Cát Bà National Park

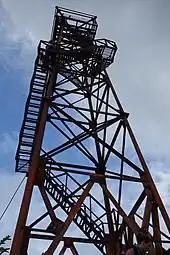
Tower in Cát Bà National Park

Cát Bà National Park is situated off the north-east shore of Viet-nam and covers most of Cát Bà island; the park headquarters are at Trung Trang. The island is mainly limestone with alternating narrow valleys running north-east to south-west. There are many rugged hills with elevation to ; most are in the range .